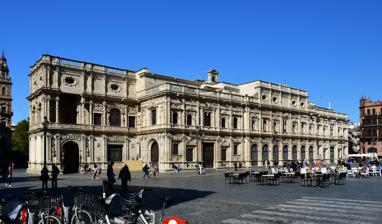
Building: Seville City Hall
Country: Spain
Year built: 1534
Plateresque façade of the Casa consistorial, Seville City Hall The Seville City Hall ( Spanish : Casa consistorial de Sevilla ) is a Plateresque -style building in Plaza Nueva in Seville ( Andalusia , Spain ), currently housing the City Council of Seville . The building has a large façade divided into five modules, decorated by Plateresque reliefs; these include grotesque motifs inspired by Italian Florentine architecture , heraldry symbols, allegories of Justice and Good Government and depictions of mythological or historical characters such as Hercules , Julius Caesar and Charles V . History In 1526, following the wedding in Seville of the emperor Carlos V, Holy Roman Emperor , with his cousin Isabella of Portugal , the need was felt [ by whom? ] to build a building for the city hall that would represent the power and importance of the city at the time. Until then the Council or Cabildo of Seville, like almost all of the civil and ecclesiastical ministries of the city, had its seat in houses of the Corral de los Olmos, today occupied by the Plaza de la Virgen de los Reyes, behind the cathedral. The new building was located on the Plaza de San Francisco, a central commercial square, in front of the Convent of San Francisco and the Real Audiencia de los Grados . Construction of the building began under architect Diego de Riaño , who directed the works between 1527 and his death in 1534. He was commissioned to construct a durable stone building, with a façade facing the Plaza Mayor in front of the convent of San Francisco. He executed what is now the southern section of the City Hall, including the arch that had communicated with the Franciscan monastery and two wings covered with Plateresque reliefs with representations of historical and mythical characters, heraldic symbols and emblems alluding to the founders of the city. Plateresque façade of the city hall in Seville, on the Plaza de San Francisco . The reliefs in the upper and right sections were never completed. Main façade of the Town Hall of Seville, on the Plaza Nueva , expanded in the Neoclassical style in 19th century. In the 19th century, after the demolition of the convent of San Francisco, an important expansion, executed by Demetrio de los Ríos and Balbino Marrón , created a new, Neoclassical façade oriented to the Plaza Nueva . On the opposite side, facing the Plaza de San Francisco, the north wing of the old building became the south wing of symmetrical tripartite façade as the building was expanded to the north. Plateresque carving was extended partway across the new façade in an attempt to match the style of the old building, but it was never completed. Given its status as a Bien de Interés Cultural , it is unlikely to ever be finished due to the restrictions placed on the remodelling of such buildings. The architects also reorganized the interior around two courtyards and a grand staircase. Building Exterior Façade to the Plaza de San Francisco The façade is developed with marked horizontality articulated by a precise architectural composition, distributed in five modules. The structure has two floors, surmounted in places by a third, covered with Plateresque reliefs. These vibrant sculptural carvings include Florentine grotesques ; heraldic shields; emblems alluding to justice, harmony and good government; and representations of characters linked to the city, such as Hercules , Julius Caesar (who created the first Cabildo), and the Emperor Charles V (who made Seville one of the capitals of his empire). The carving was carried out by artists from many different places, including Juan de Begines, Diego Guillén Ferrant , Hernando de la Teja, Pedro de Pamanes, Pedro de Guadalupe and Toribio de Liébana. The arcade that at the time gave way to the convent of San Francisco, and that currently communicates with the Plaza Nueva , was built under the direction of Juan Sánchez, the successor to Diego de Riaño, who supervised the work between 1535 and 1540. Main façade to Plaza Nueva The main façade facing Plaza Nueva was completed in 1867, executed by Demetrio de los Ríos and Balbino Marrón . Interior Ground floor On the ground floor are located the following: Apeadero (access to the building), a rectangular room parallel to the façade on the Plaza de San Francisco, with hybrid elements between the Gothic and the Plateresque Renaissance. Antecabildo, with the staircase, which is divided into two sections, one with an almost flat vault and the other covered by a dome, both executed by Juan Sánchez. Cabildo bajo or lower chapter house, with a magnificent vault with coffers in which are sculpted images of kings. The hall is covered by a double row of benches; the walls have a frieze with medallions and grotesques. Chamber of the Court, next to the arch; it does not communicate with the aforementioned sections. Apeadero, formerly where those who entered dismounted their horses. Main staircase Roof of the lower chapter house, which shows the monarchs of the Hispanic kingdoms up to Carlos V. Reliefs in the lower chapter house. Shield of Carlos V flanked by Hercules and Julius Caesar. On one side is the cross of Burgundy and on the other the columns of Hercules. Reliefs in the lower chapter house of the Seville City Hall, where the virtues that should govern the public are represented. Justice is in the center. First floor The staircase leads to the lobby on the top floor, where the following are located: Library, from which one can access the upper chapter house. Upper chapter house, covered in a coffered wood alfarje . Some of the most important municipal paintings are on display here, such as the Immaculate Conception and the Portrait of Friar Pedro de Oña by Francisco de Zurbarán and The Procession of Santa Clara and The Defeat of the Saracens by Juan de Valdés Leal . Columbus Hall, also known as the Bourbon hall, where a series of royal portraits can be found. Here the municipal plenaries have been celebrated since 2008. Gala dining room, with a gallery of portraits of characters related to the city. Archive. Roof of Upper chapter house. Former gala dining room. Columbus hall. References Wikimedia Commons has media related to Casa consistorial de Sevilla . Alfredo Morales, María Jesus Sanz, Juan Miguel Serrera, and Enrique Valdivieso, Guía artística de Sevilla y su provincia , Diputación de Sevilla, 2008. ISBN 84-7798-210-4 Arquitectura renacentista. Historia de la Arquitectura Española . Volume 3. Editorial Planeta. 1986. Alfredo J. Morales, Arquitectura del XVI en Sevilla . Cuadernos de Arte Español. 1992. Specific